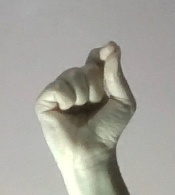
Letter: fa